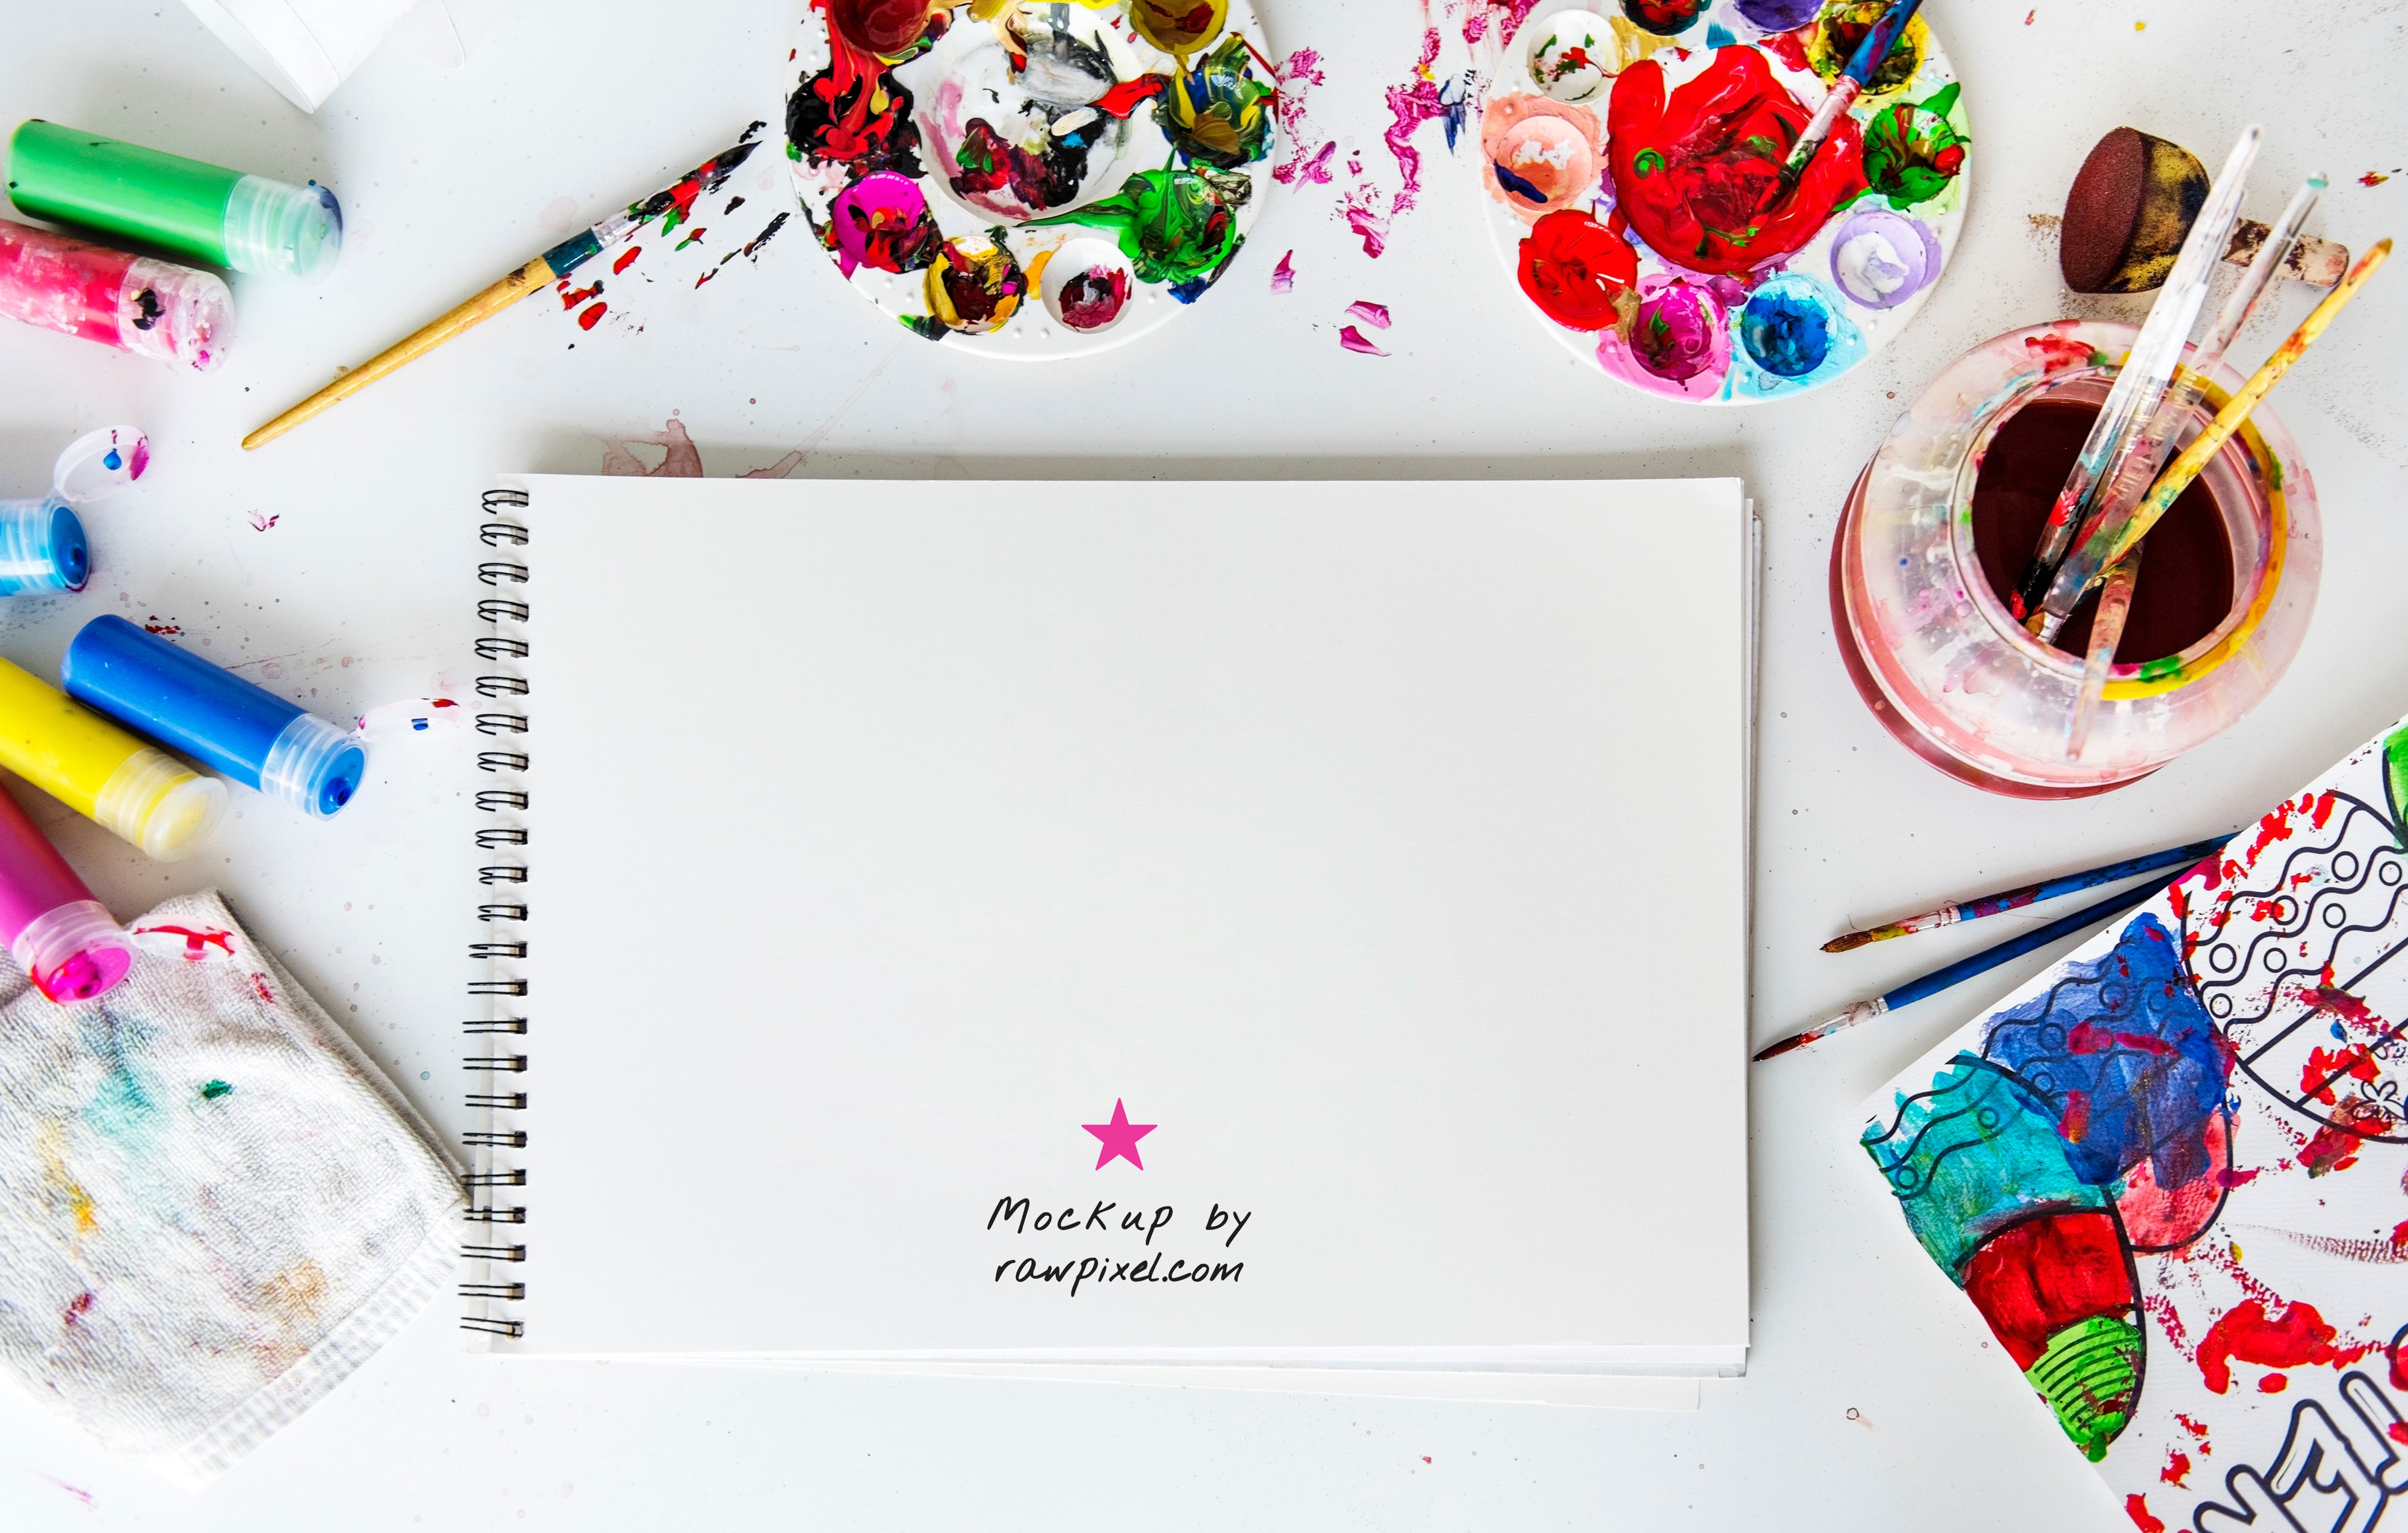
rectangle, stationery, picture frame